Corgnac-sur-l'Isle

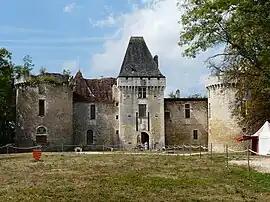
Chateau of Laxion

Corgnac-sur-l'Isle is a commune in the Dordogne department in Nouvelle-Aquitaine in southwestern France.